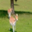
Label: deer